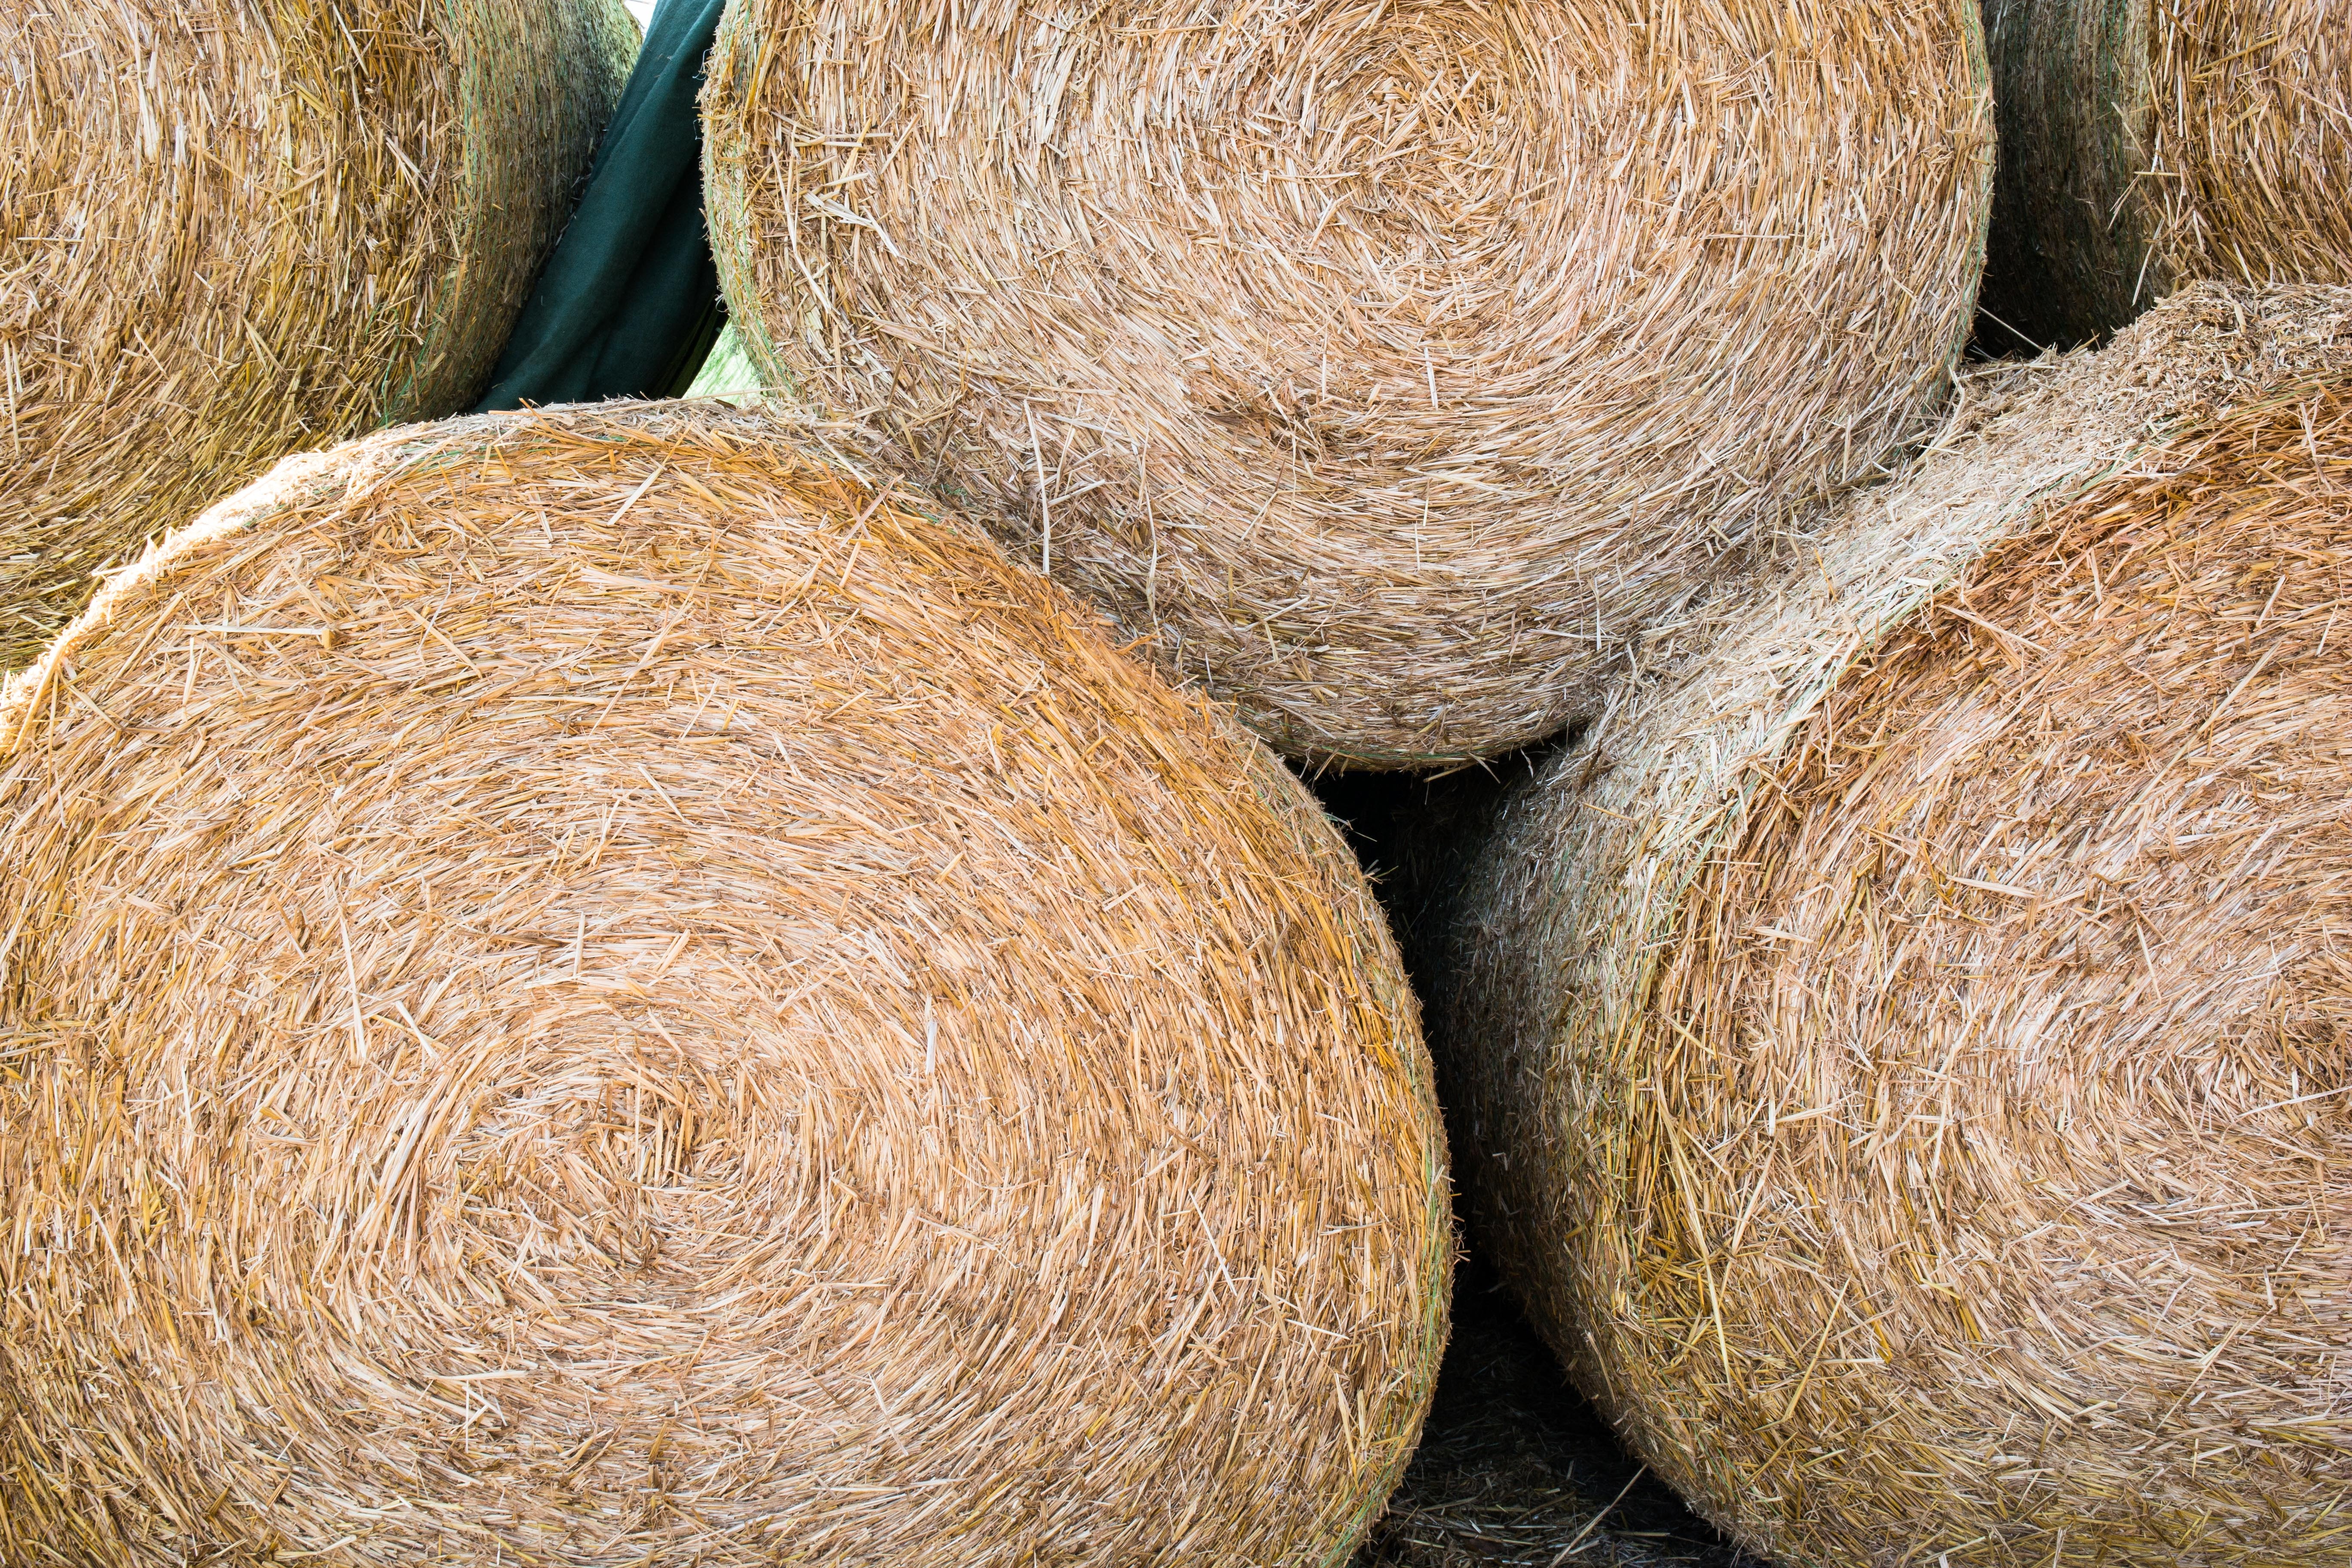
wood, hay, bale, trunk, food, harvest, produce, agriculture, coconut, textile, straw, hay bales, winter feed, dried grass, cattle feed, round bales, straw bales, grass family